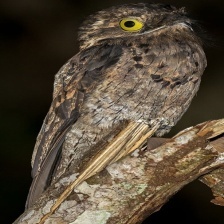
Species: GREAT POTOO
Scientific name: NYCTIBIUS GRANDIS